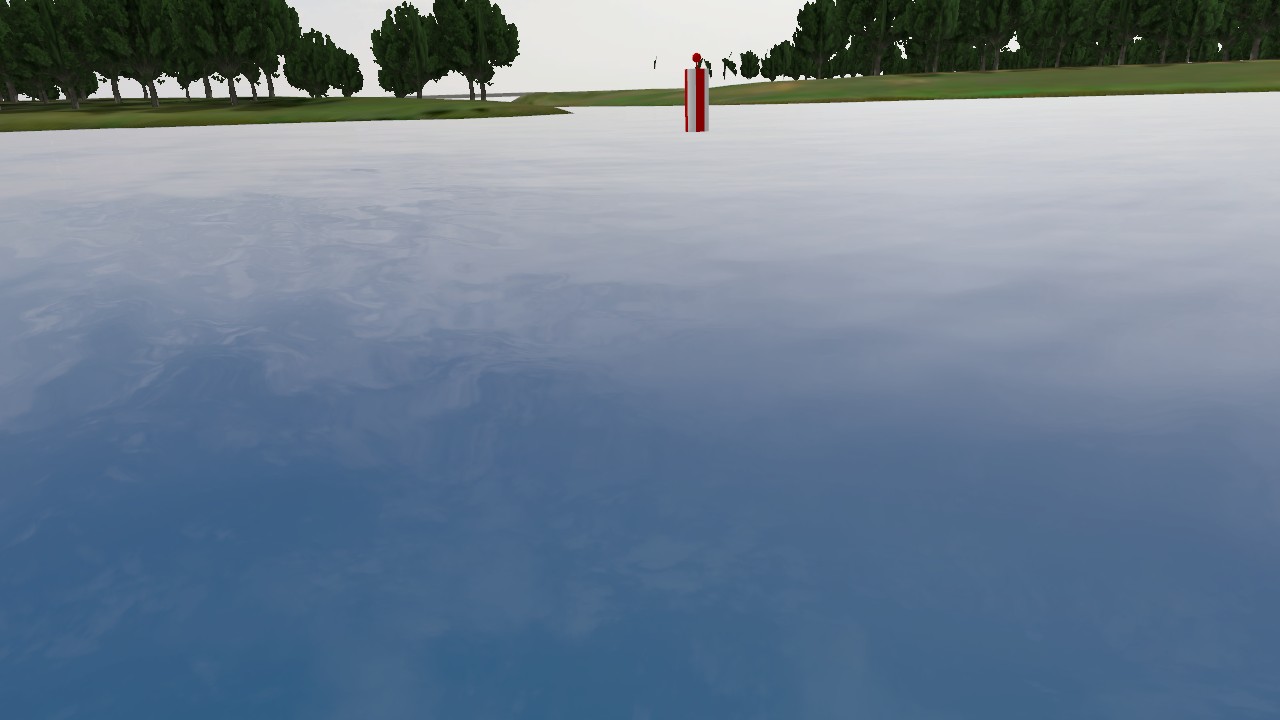
Label: safe_water_mark
Descriptions: vertical red and white stripes ||| safe water mark with red and white vertical bands ||| one red circular mark on the buoy top mark